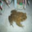
Label: frog